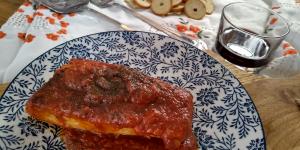
bacalao con salsa de piquillo